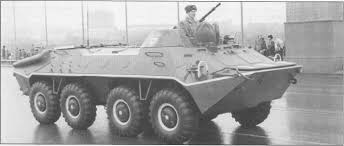
Label: BTR-60